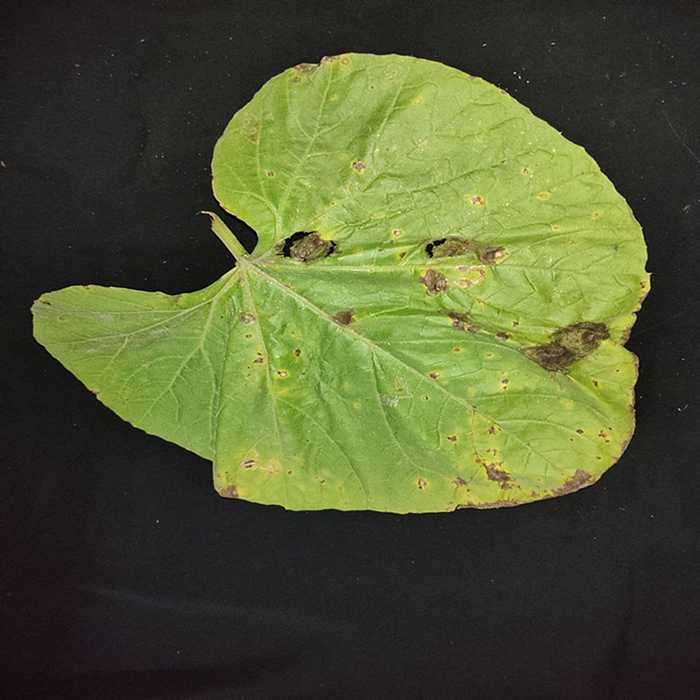
Plant: Bottle gourd
Label: Downey mildew